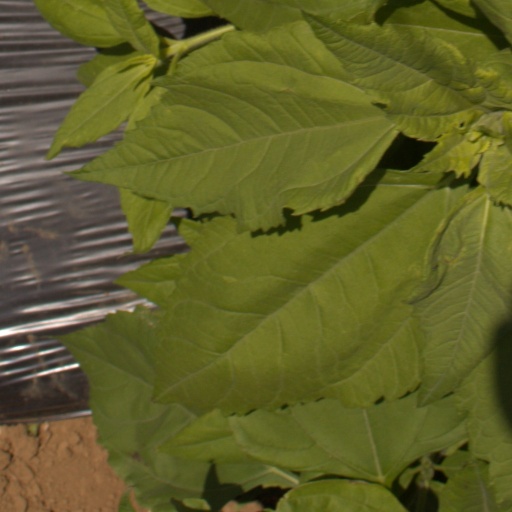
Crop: Jerusalem artichoke